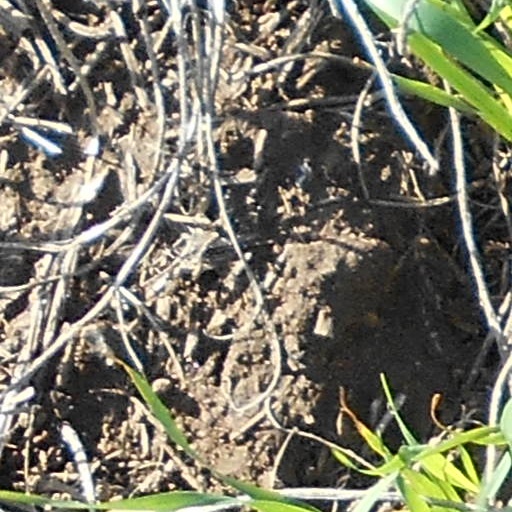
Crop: wheat